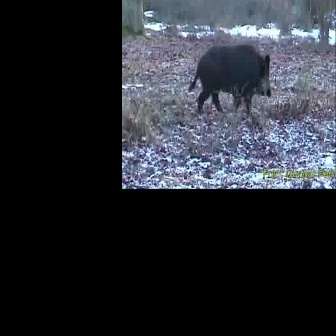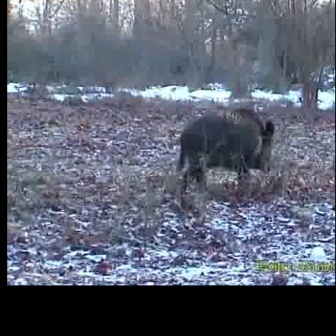
  Please identify the target specified by the bounding box [187,43,271,127] in the first image and locate it in the second image. Return the coordinates in [x_min,y_min,x_max,y_max] format.
Answer: [175,107,274,206]